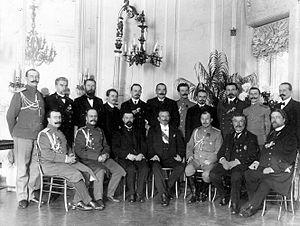
L’Okhrana, officiellement « Otdeleniye po okhraneniou obchtchestvennoï bezopasnosti i poryadka », généralement abrégé en Okhrannoye otdeleniye, était la police politique secrète de l’Empire russe à la fin du XIXᵉ siècle et au début du XXᵉ siècle. Le nom russe commun pour cet organisme est Okhranka.